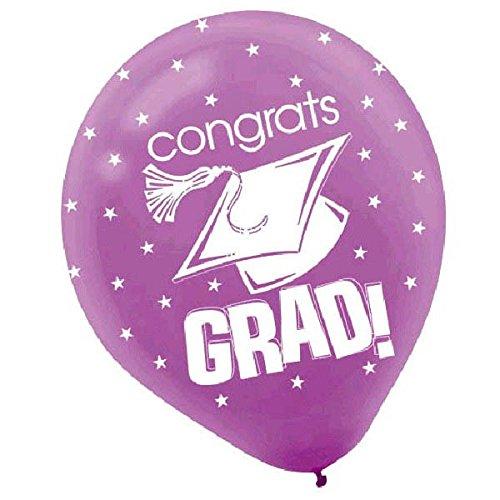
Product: amscan Congrats Graduation Party Balloon Decoration (Pack of 15), Multicolor, 12"
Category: Toys & Games | Party Supplies | Balloons
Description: These bright purple balloons feature images of graduation caps, star patterns and a "Congrats Grad" headline in bold white text.
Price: $5.98
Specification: ProductDimensions:7.7x5.5x0.4inches|ItemWeight:0.32ounces|ShippingWeight:0.32ounces(Viewshippingratesandpolicies)|DomesticShipping:ItemcanbeshippedwithinU.S.|InternationalShipping:ThisitemcanbeshippedtoselectcountriesoutsideoftheU.S.LearnMore|ASIN:B0051A5AQ8|Itemmodelnumber:201170.106|Manufacturerrecommendedage:4-12years